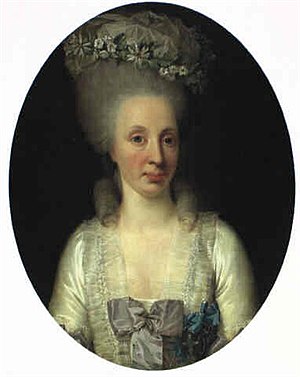
Amalie Christiane Raben
Portræt malet af Jens Juel
Amalie Christiane Raben, gift Juel var en dansk adelsdame, gift med Carl Juel og Gregers Christian Juel og mor til Hans Rudolph Juel.